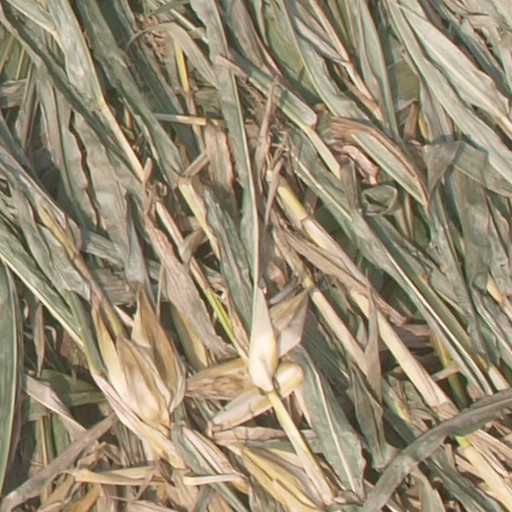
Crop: maize; corn